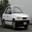
Label: automobile